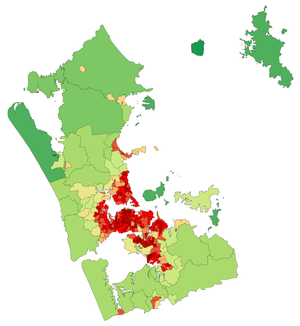
La région d'Auckland est une des seize régions de Nouvelle-Zélande située dans l'Île du Nord de la Nouvelle-Zélande. Nommée par la ville d'Auckland, la plus grande de Nouvelle-Zélande, c'est la région la plus peuplée et la plus prospère, économiquement.